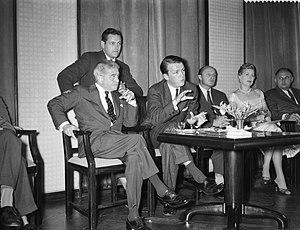
George Cooper Stevens est un réalisateur, producteur, scénariste et directeur de la photographie américain, né le 18 décembre 1904 à Oakland et mort le 8 mars 1975 à Lancaster.